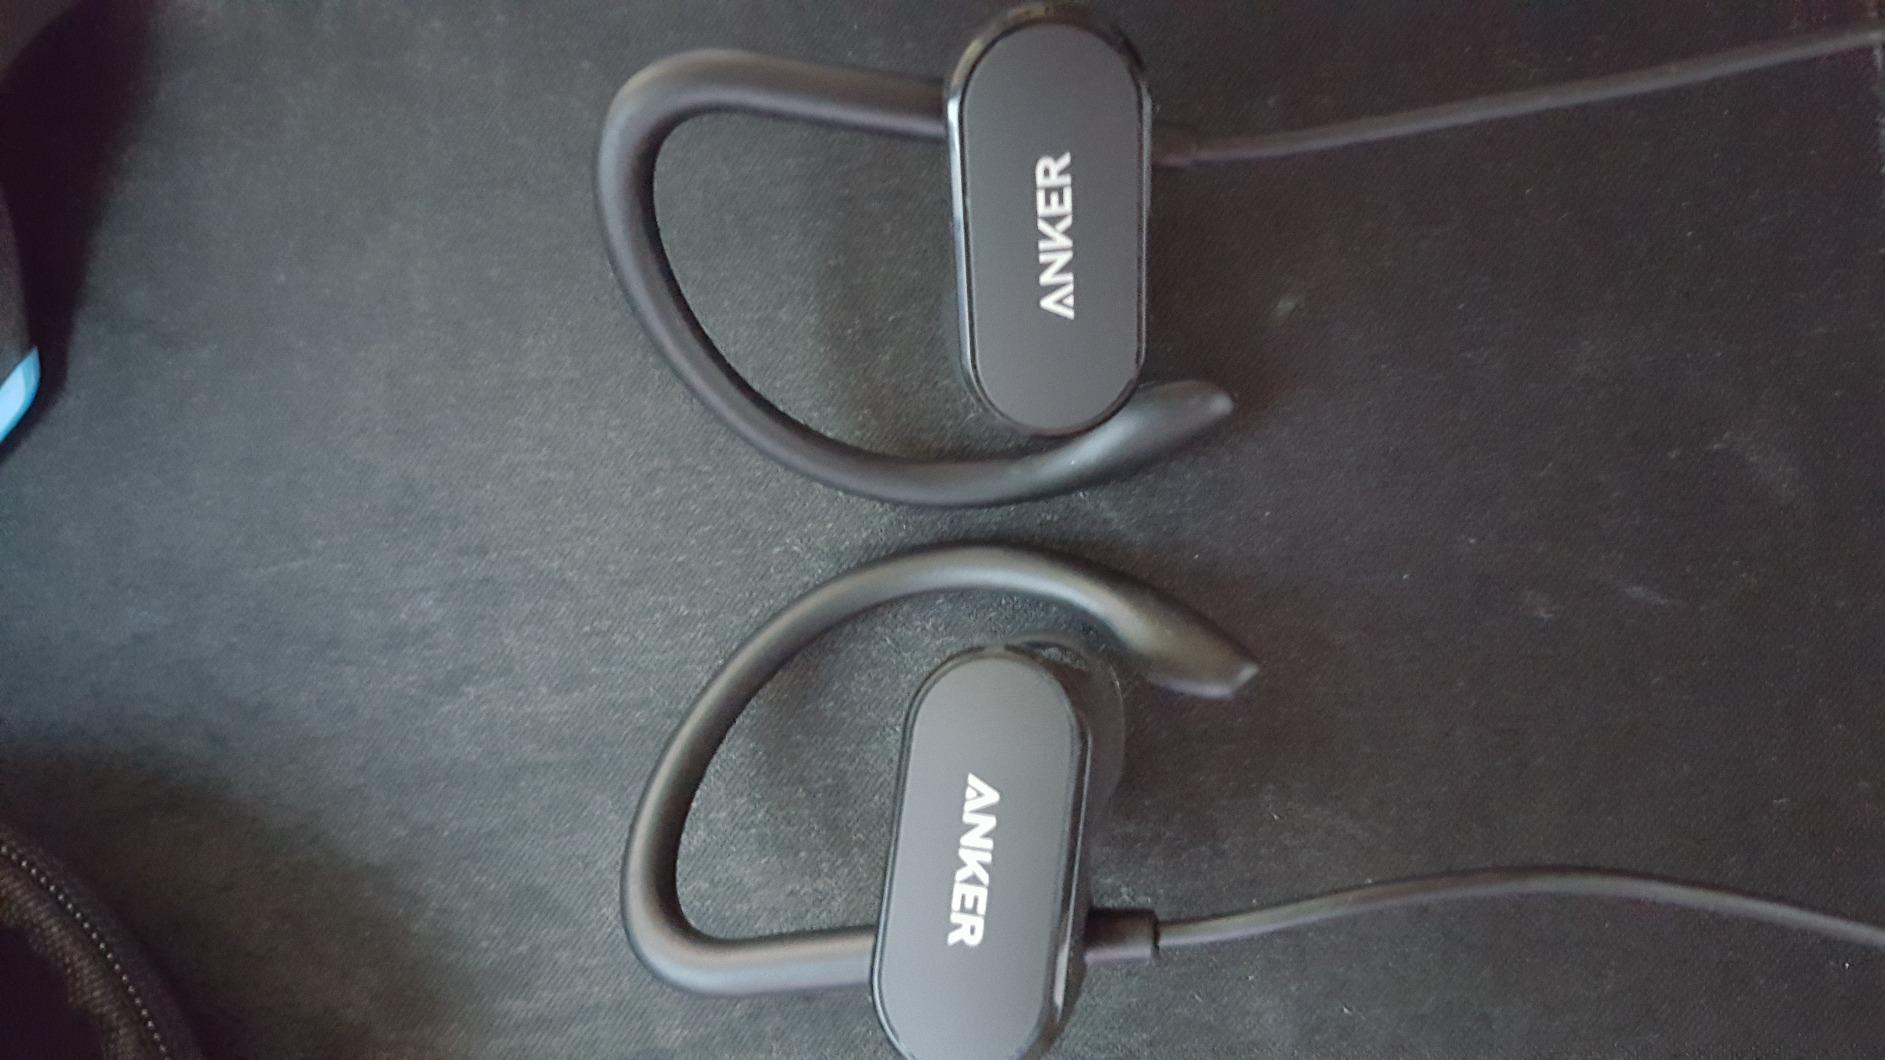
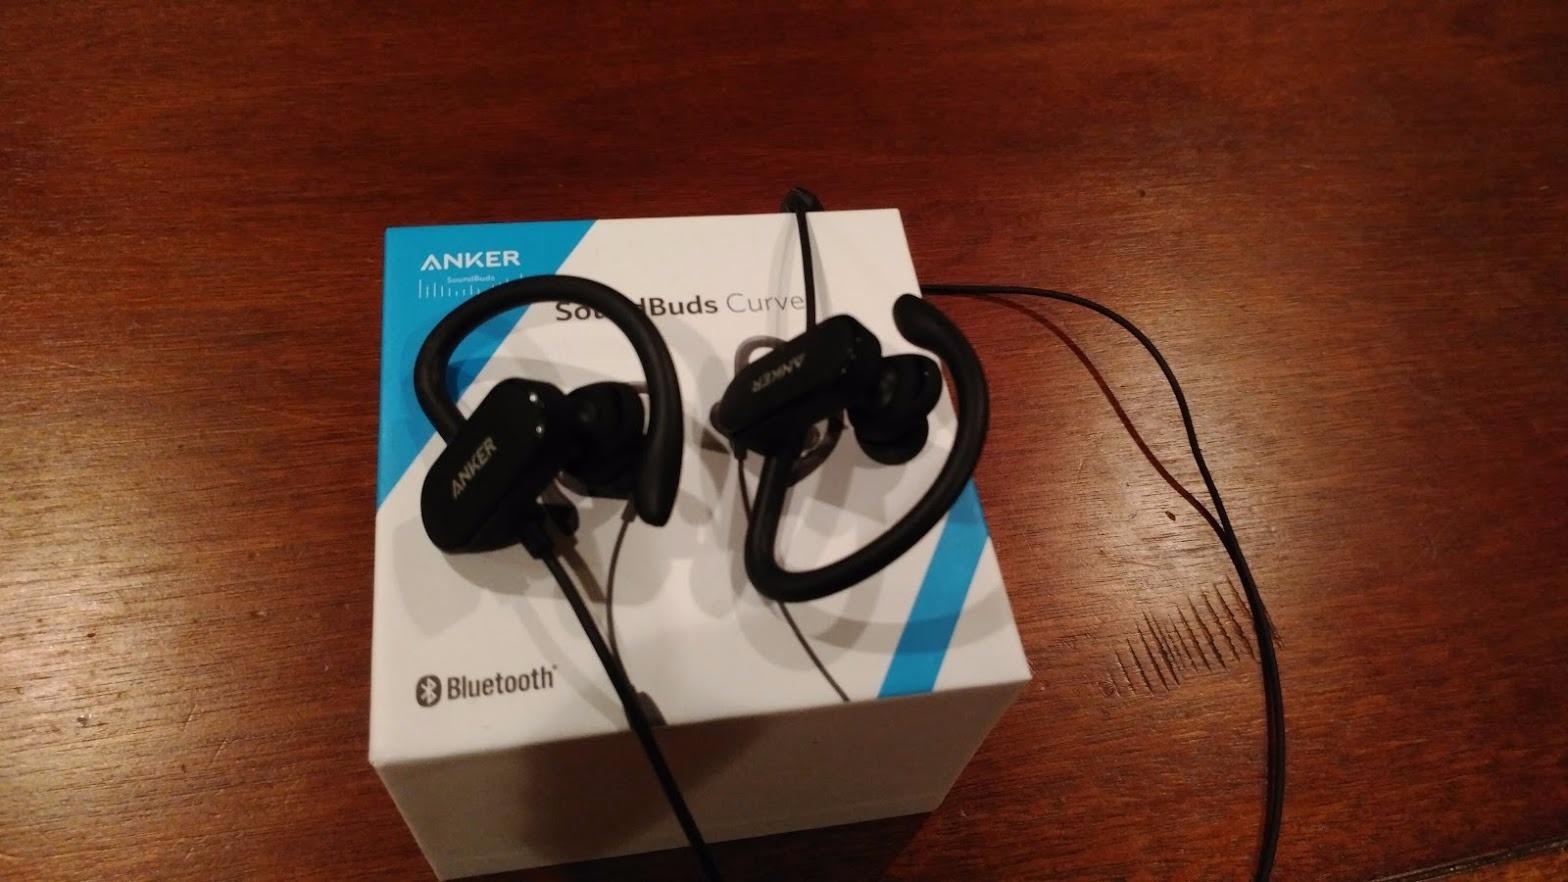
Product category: headphones
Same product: yes